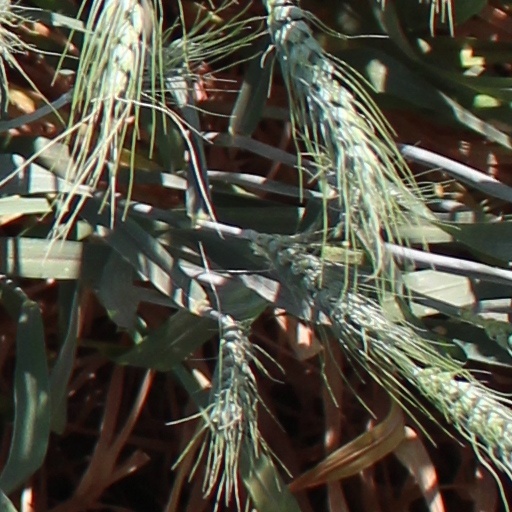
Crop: wheat